San Juan Achiutla

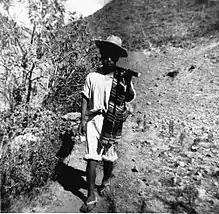
1945, peasant of San Juan Achiutla with usual clothing at that time.

Among the Dominican religious who came to Achiutla was Fray Benito Hernández who wrote his "Christian catechism written in Mixtec", and to whom is attributed the evangelization of the Mixtecs of "Ñuu Ndecu"; people that continued practicing their ancient religious customs in a hidden form in the caves and hills close to the place making worship to "The People’s Heart" deity . Fray Benito heard about the existence of this image and rose to the summit in question, where destroyed the ceremonial center.